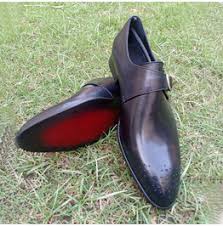
Label: Brogue